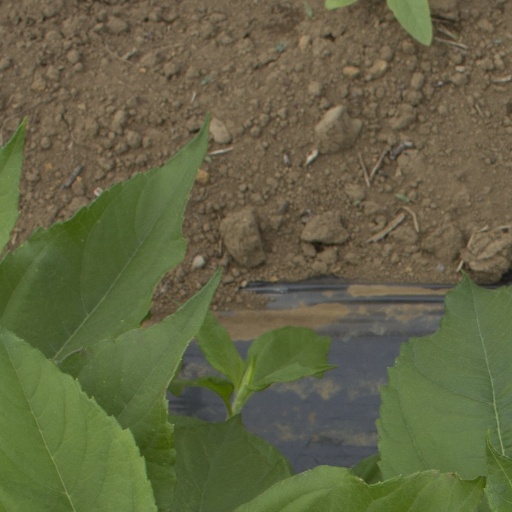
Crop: Jerusalem artichoke